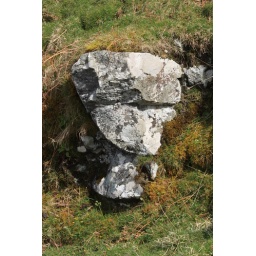
An interesting rock by the coast